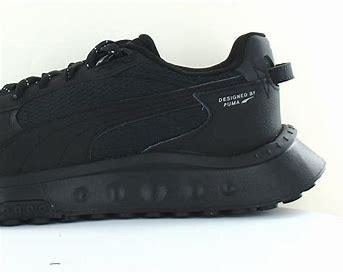
Brand: Puma
Model: Wild Rider